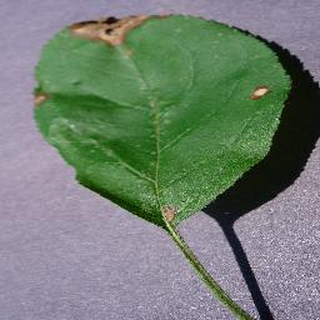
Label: apple_black_rot